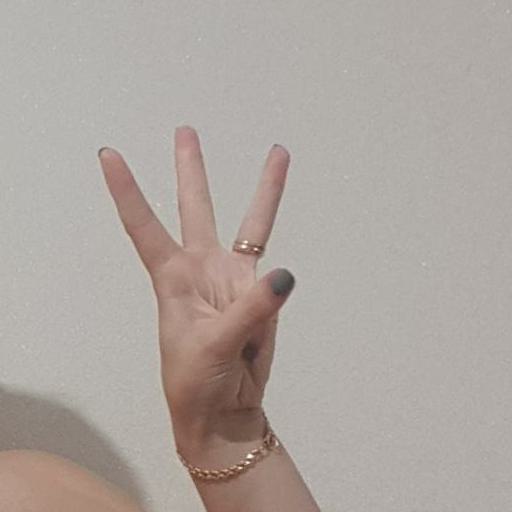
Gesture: three